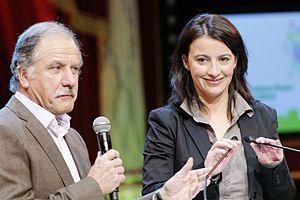
Noël Mamère (à gauche) and Cécile Duflot (à droite) au meeting final de la campagne pour les régionales françaises de 2010 d'Europe Écologie au Cirque d'hiver de Paris.
Europe Écologie Les Verts est un parti politique écologiste français qui succède au parti Les Verts le 13 novembre 2010, à la suite d'un changement de statuts permettant de rassembler les militants venus dans le cadre des listes Europe Écologie aux élections européennes de 2009 et régionales de 2010.